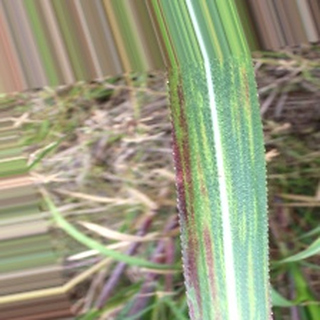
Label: sugarcane_bacterial_blight